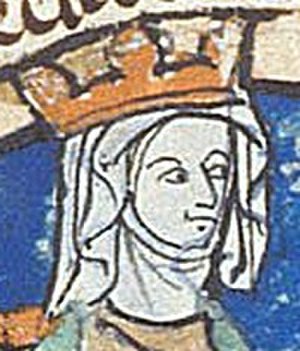
Englands dronninger og prinsgemaler / Huset Normandiet, 1066–1135, & 1141
De engelske dronninger og prinsgemaler var ægtefæller til de regerende monarker i Kongeriget England, der ikke selv regerede England: ægtefæller til nogle engelske monarker, der selv var engelske monarker, er ikke opført, det omfatter Maria 1. og Filip, der regerede sammen i 1500-tallet og Vilhelm 3. og Maria 2., der regerede sammen i 1600-tallet.